Stephen Joseph Zand

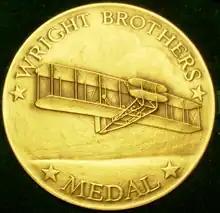
The Wright Brothers Medal

Stephen Joseph Zand (September 18, 1898 – 24 January 1963) was an aeronautical pioneer who worked at the Sperry Gyroscope Co. and was later vice president of engineering at the Lord Corporation. He solved many of the early problems related to vibrations and sound. He won the Wright Brothers Medal in 1931 for a paper on how vibration affects on-board instruments.